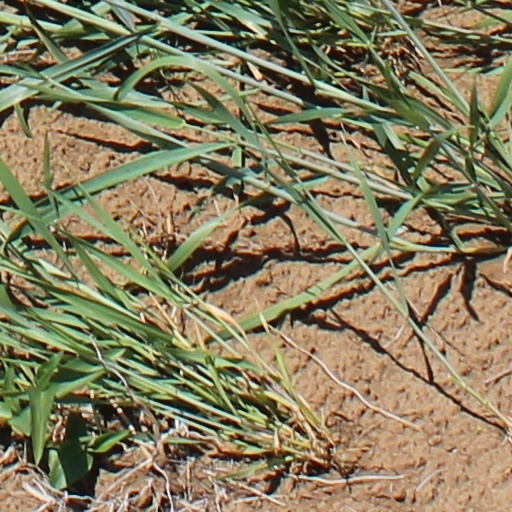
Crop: wheat